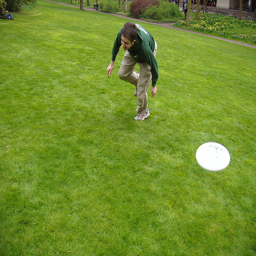
A young man kneeling over on top of a field next to a white frisbee.
A man in a green shirt playing frisbee on green grass.
A man is playing with a frisbee in the grass.
A man plays frisbee in a small field.
A young man is playing with a white frisbee.